Mannai Express

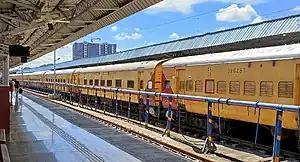
Mannai Express halting at Chennai Egmore

The Mannai Express is an express train operated by the Southern Railway zone of the Indian Railways. This train connects Chennai Egmore and Mannargudi via Villupuram, Mayiladuthurai and Thiruvarur in the Indian state of Tamil Nadu. The traffic was opened in 2011.